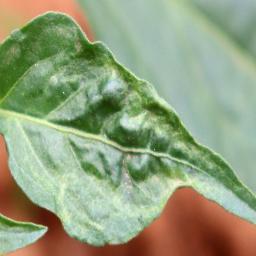
Label: mites_and_trips